Sistrurus miliarius

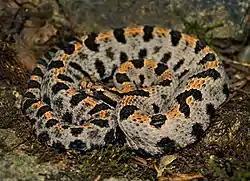
Western pygmy rattlesnake ("S. m. streckeri"), Wayne County, Missouri (16 July 2016)

The diet of "S. miliarius" includes small mammals and birds, lizards, insects, and frogs, as well as other snakes. Pygmy rattlesnakes also include giant desert centipedes in their diet, which they hunt by active pursuit, grabbing and flipping the centipedes around while simultaneously injecting venom to prevent injury by the victim. They also ambush lizards such as skinks by using their tails as lures, as is common in many other species of vipers. Caudal luring becomes less effective for adults, as the prey size and type changes. Their feeding strategy becomes sit-and-wait, with individuals remaining in a coiled position for days at a time. Pygmy rattlesnakes may change their foraging behaviors, such as prestrike, strike, and poststrike, to be most suitable for the prey item they are going after.